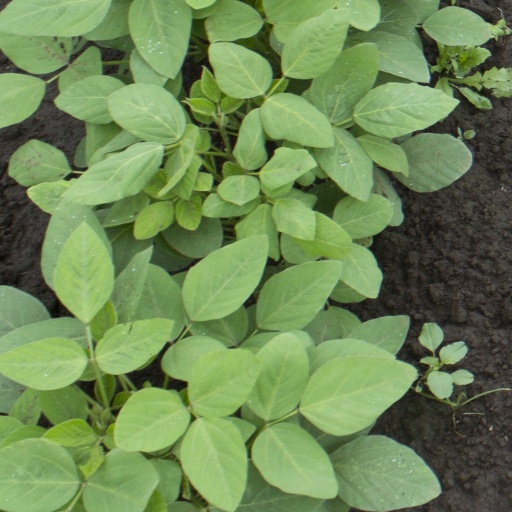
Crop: soybean